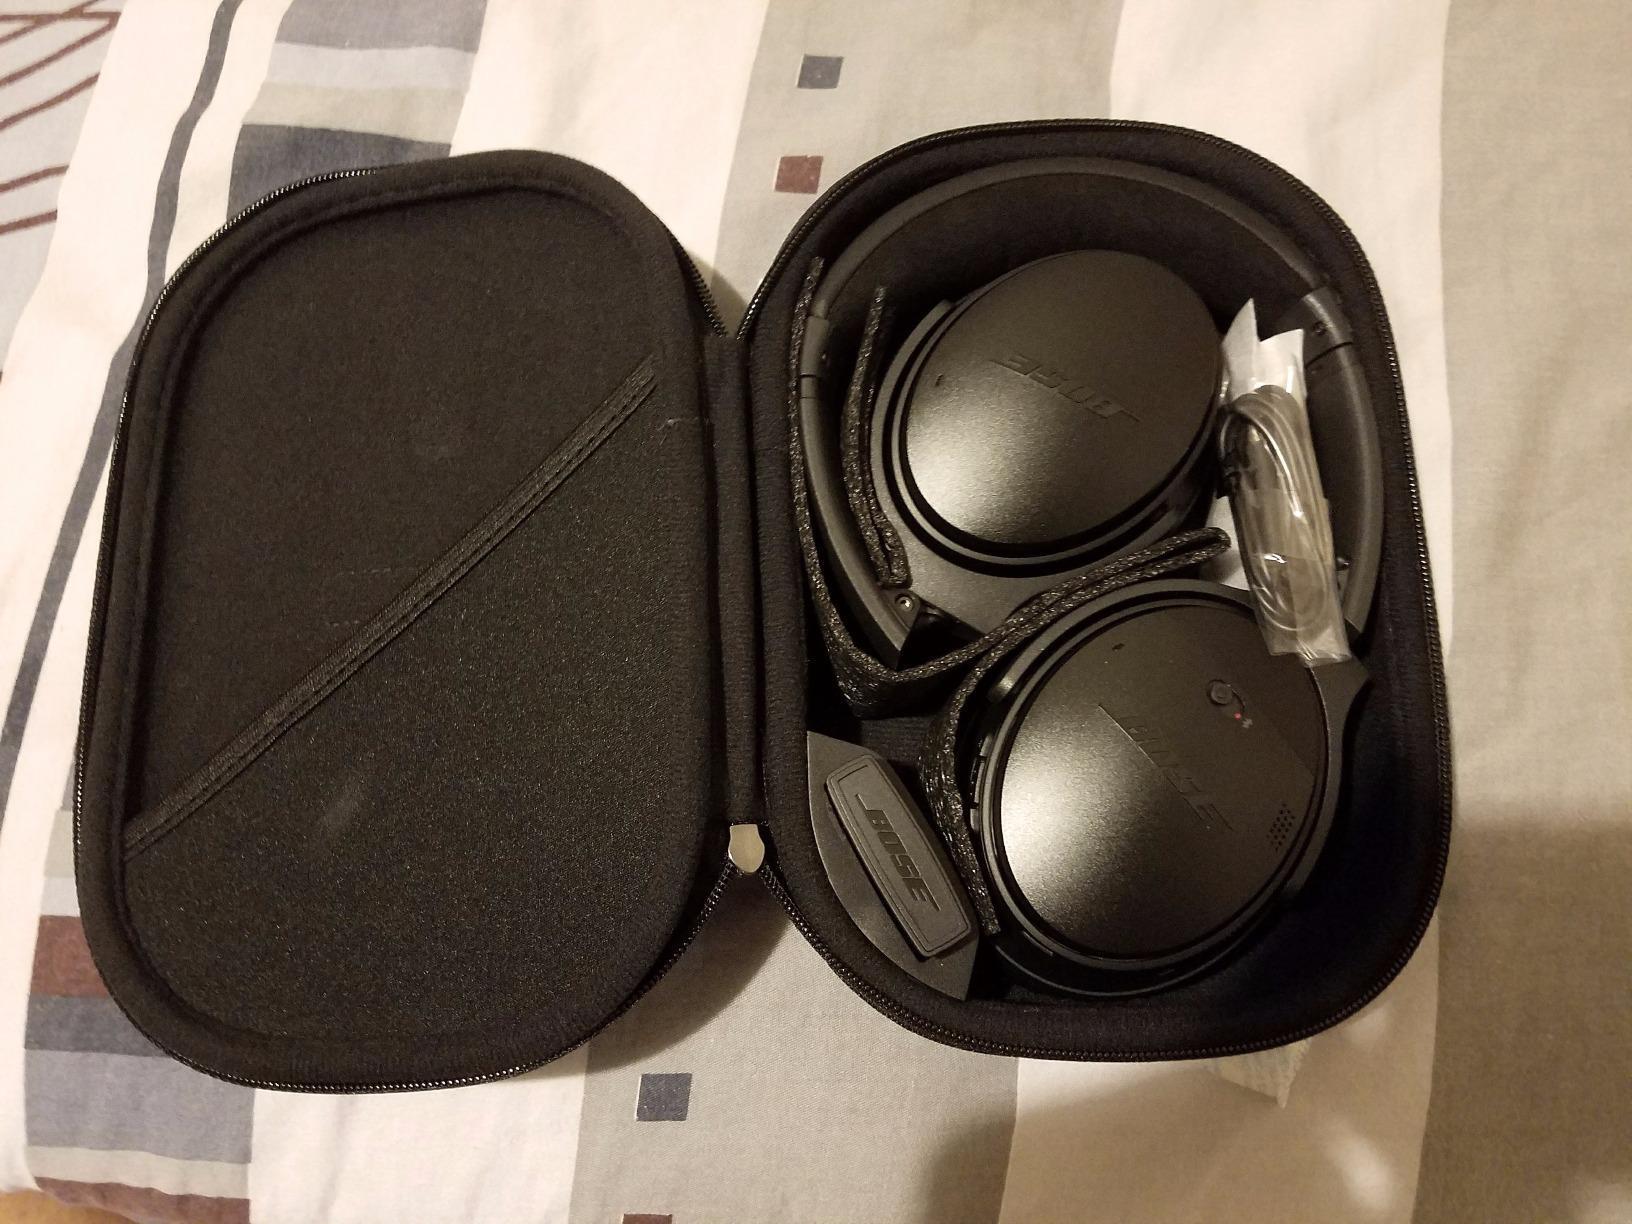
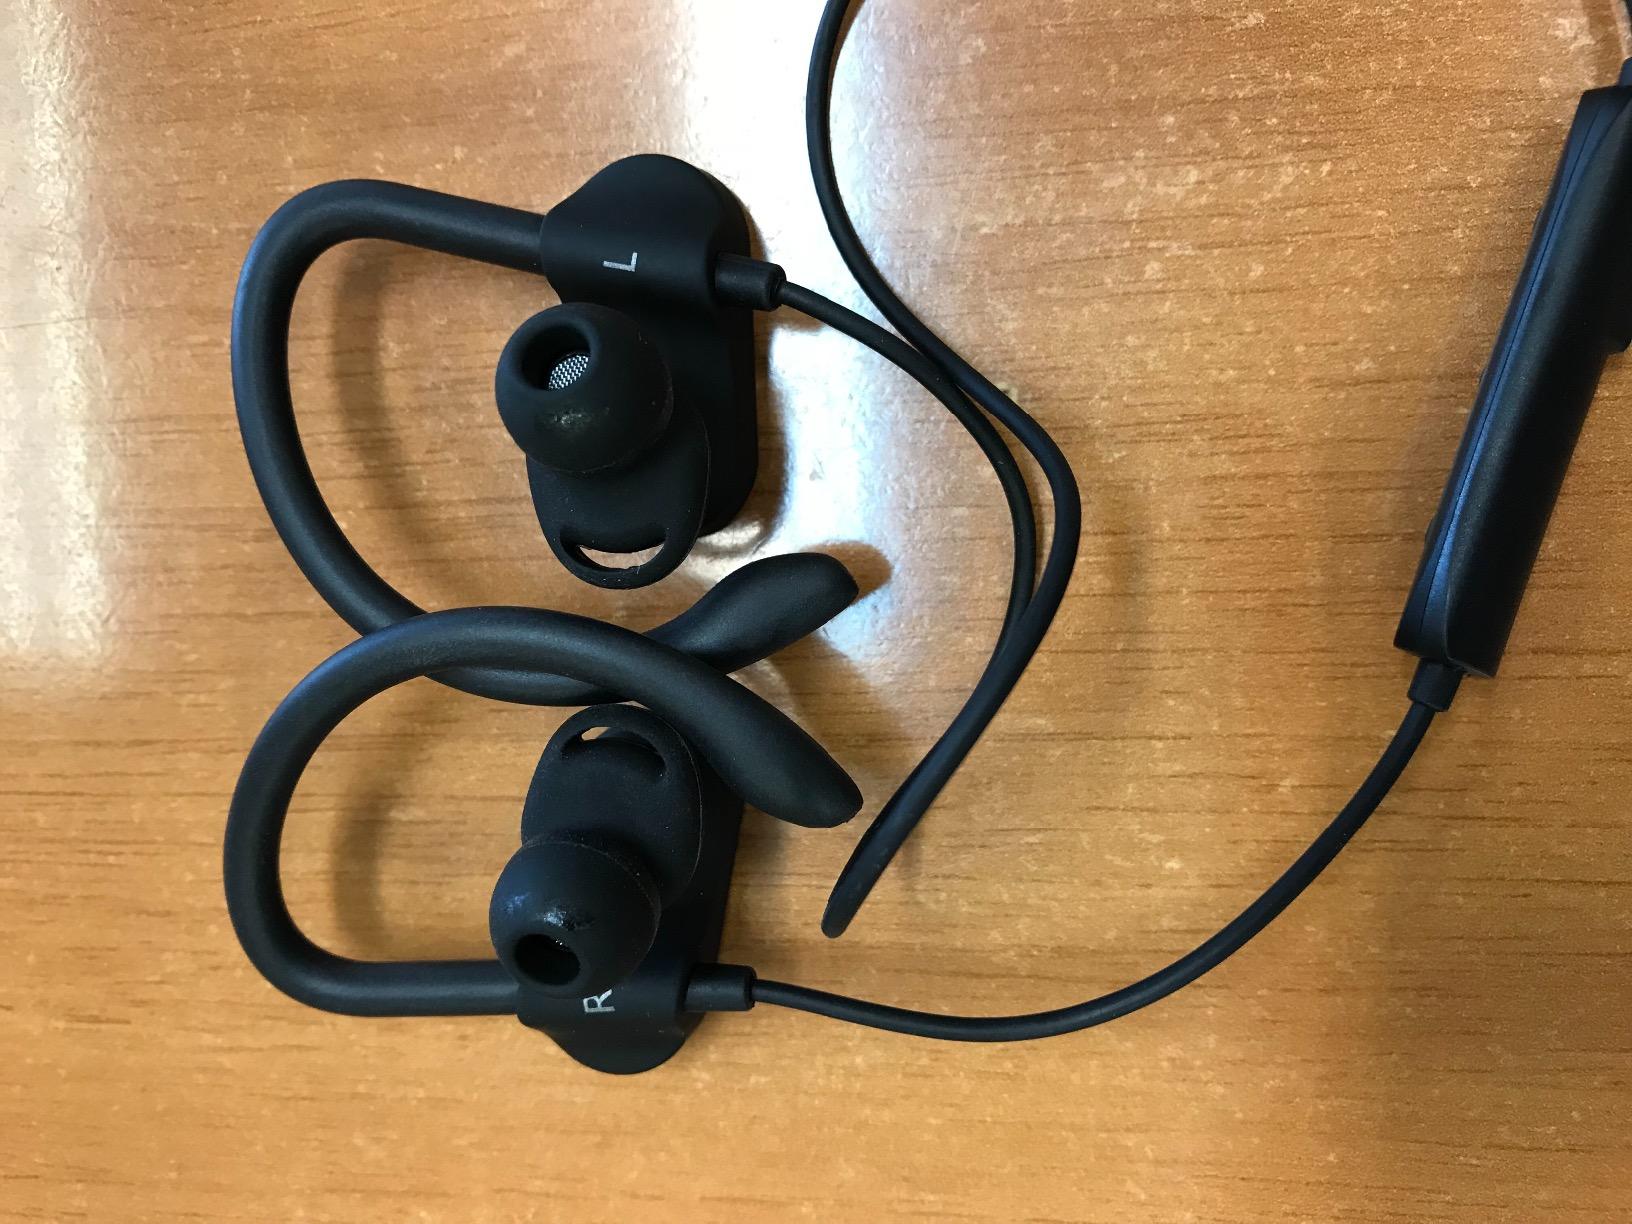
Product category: headphones
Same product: no